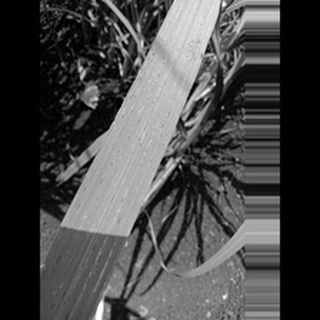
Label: sugarcane_rust